Ivan Trojan

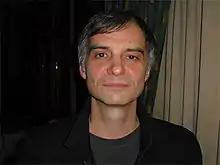
Ivan Trojan

Ivan Trojan (born 30 June 1964) is a Czech actor, widely considered to be one of the greatest Czech actors of all time. With four Czech Lions for Best Actor in a Leading Role, he has also won two for his supporting roles in "Seducer" and "One Hand Can't Clap", making him the most awarded performer at the Czech Lion Awards.